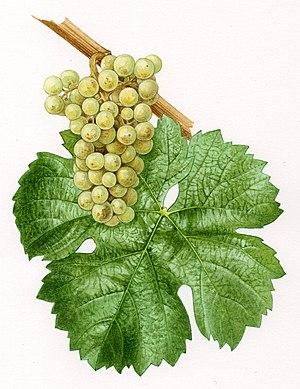
Aquarelle originale pour les Cépages de France (2001)
Le riesling est un cépage blanc, originaire de la vallée du Rhin et de la Moselle. C'est un cépage en expansion qui doit sa faveur auprès du public à un éventail de vins large et de qualité. Du vin fruité consommable en toute occasion au vin de garde qui peut durer plus de dix ans, il peut aussi servir à élaborer des vins sucrés.